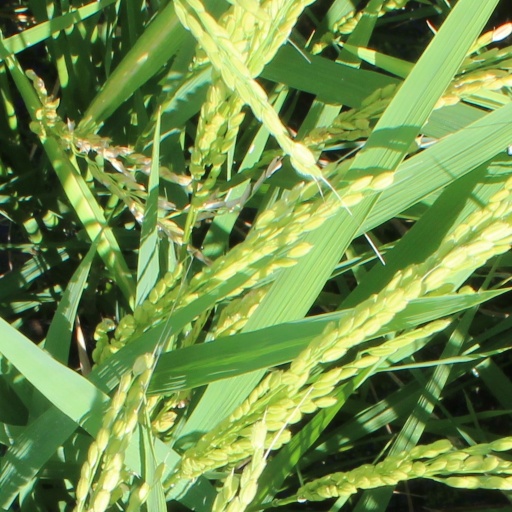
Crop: rice